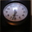
Label: clock